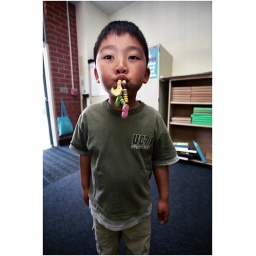
this boy drooled all over the table while eating his candy...